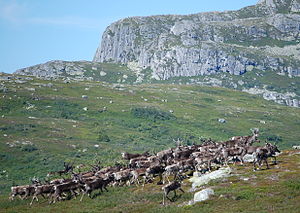
Blefjell / Store Ble
Rensdyr under Åklinut på Storeble.
Blefjell er et bjergområde på grænsen mellem Viken og Vestfold og Telemark fylker i Norge. Blefjell omfatter dele af de fem kommuner Rollag, Flesberg og Kongsberg i Buskerud og Notodden og Tinn i Telemark.